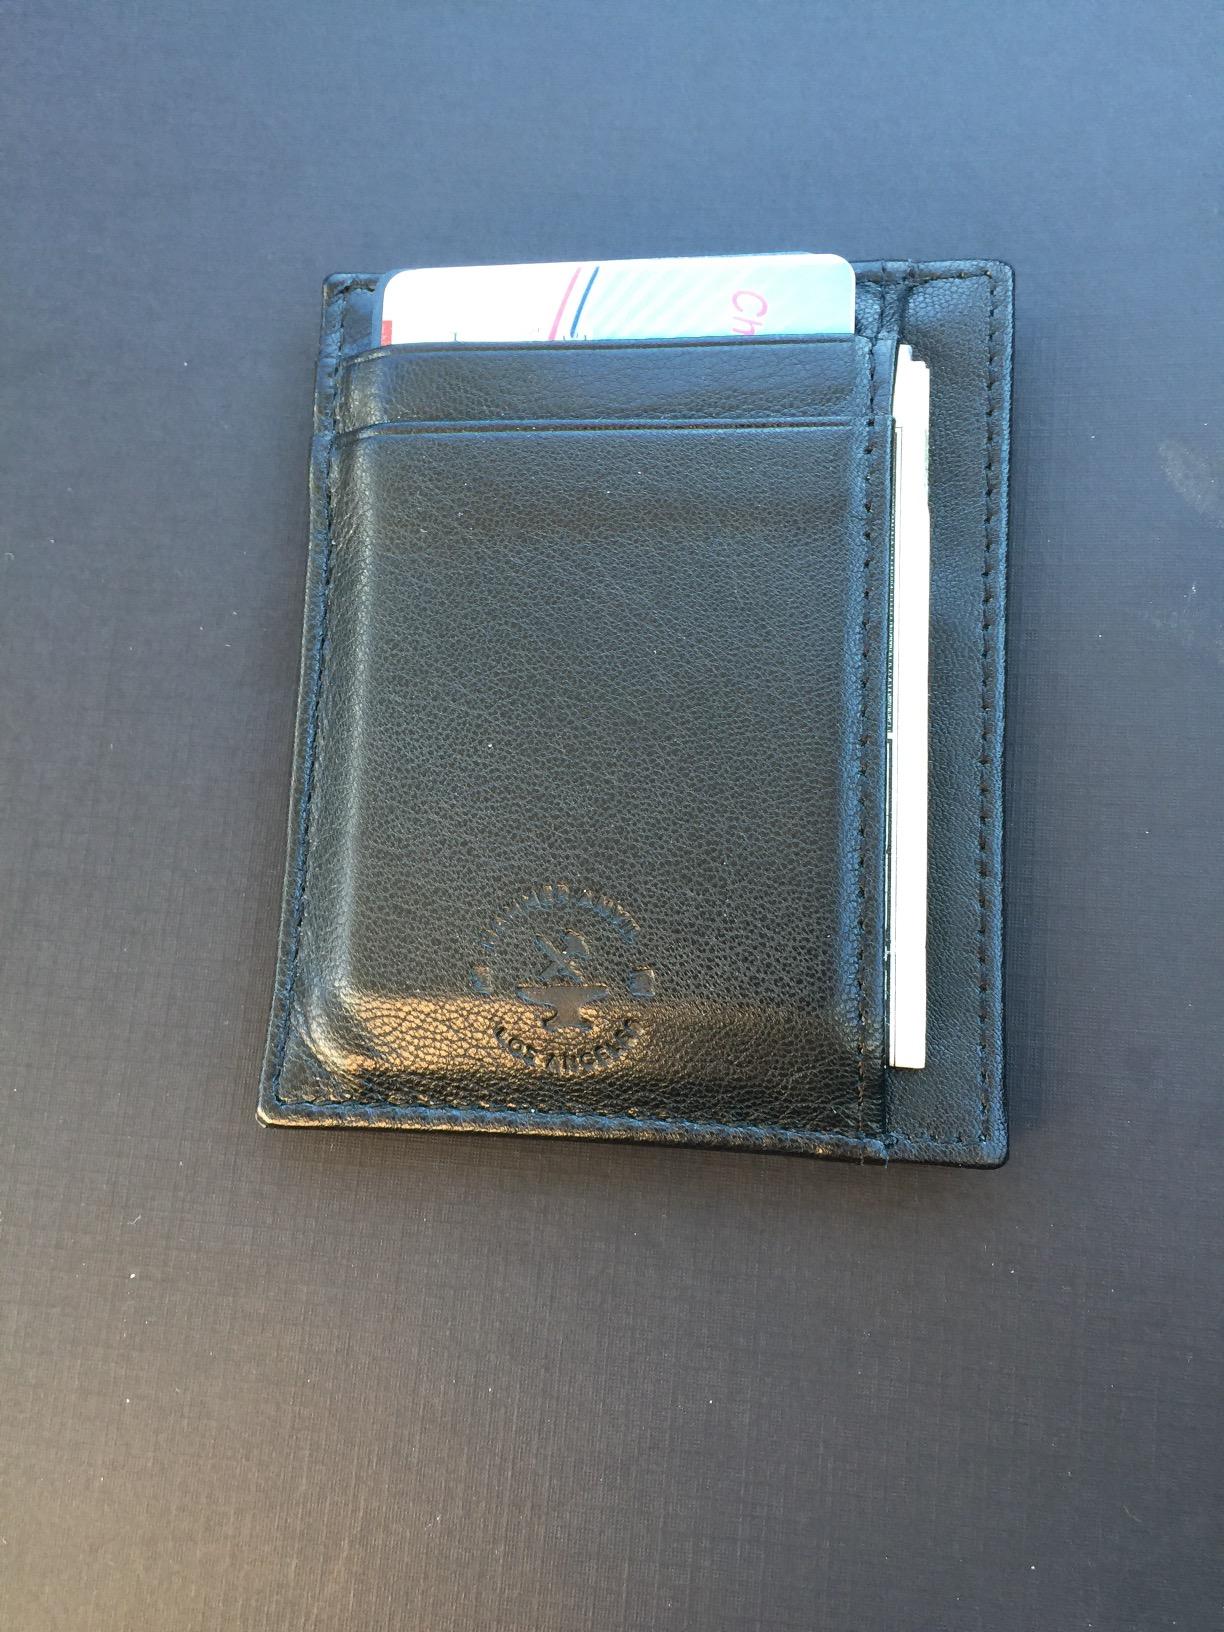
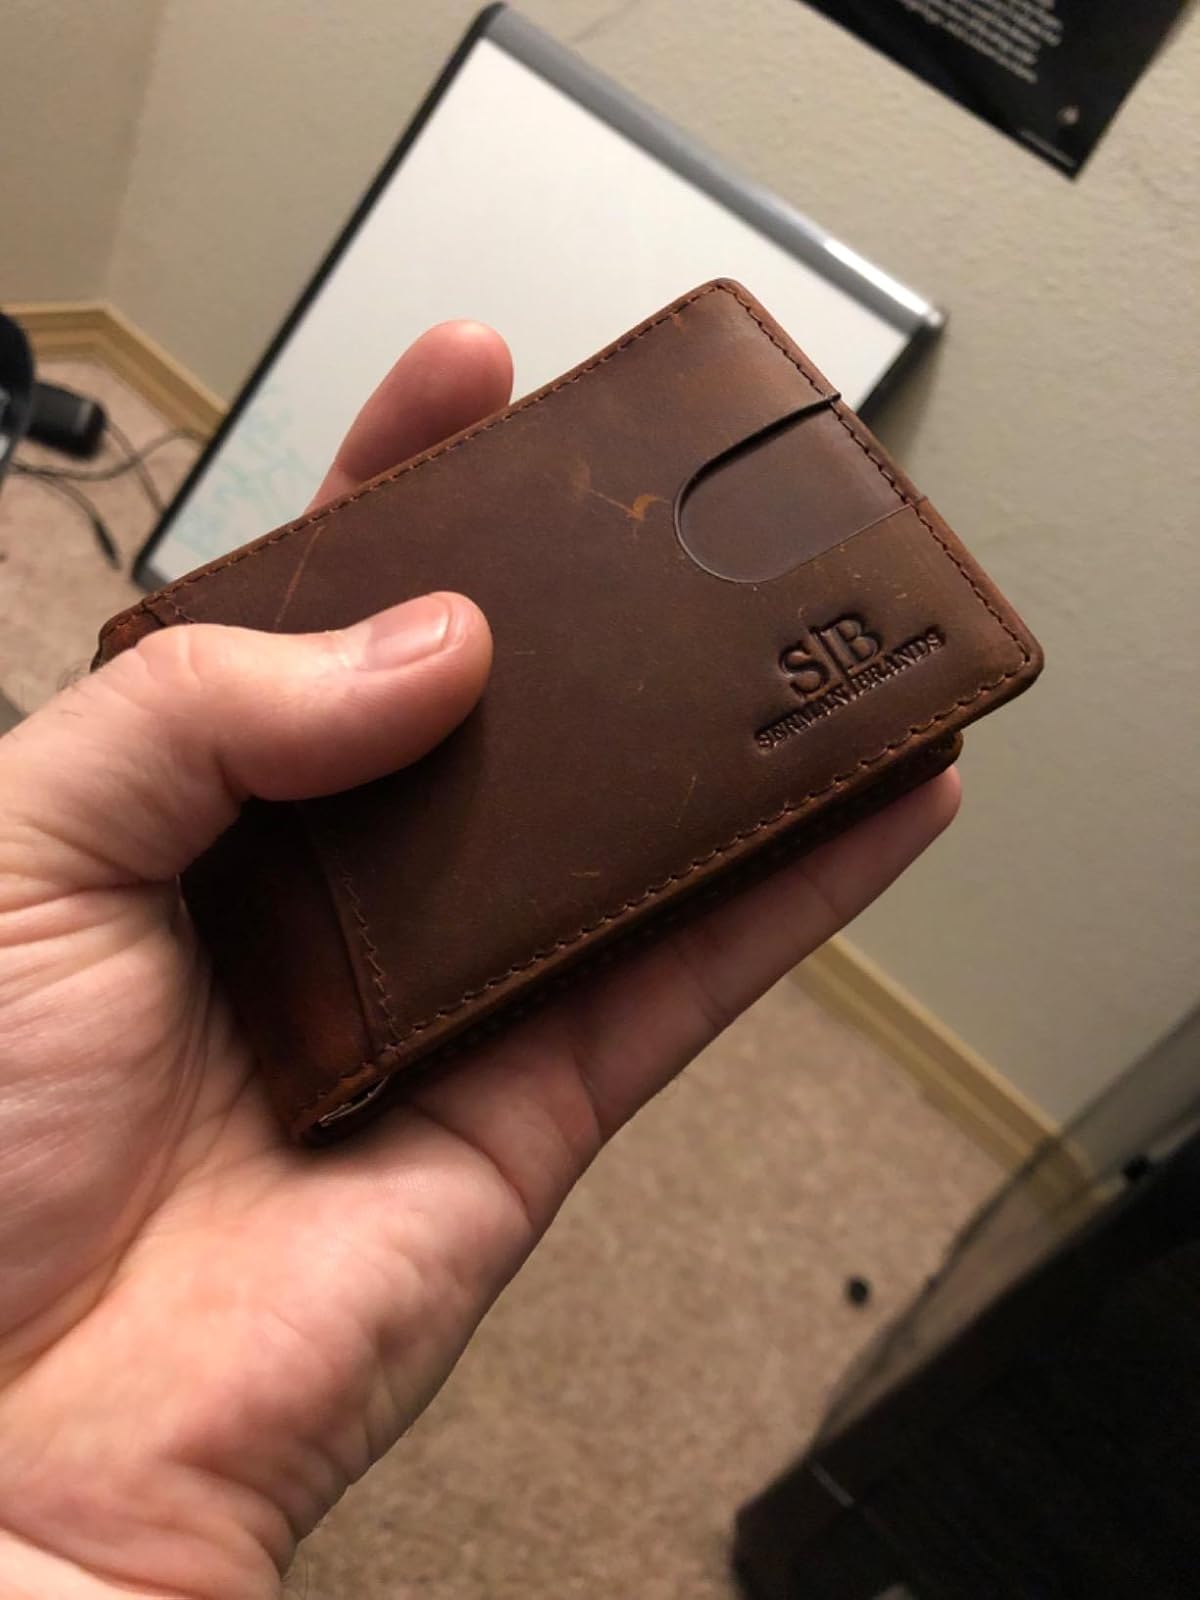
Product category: accessories_wallet
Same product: no